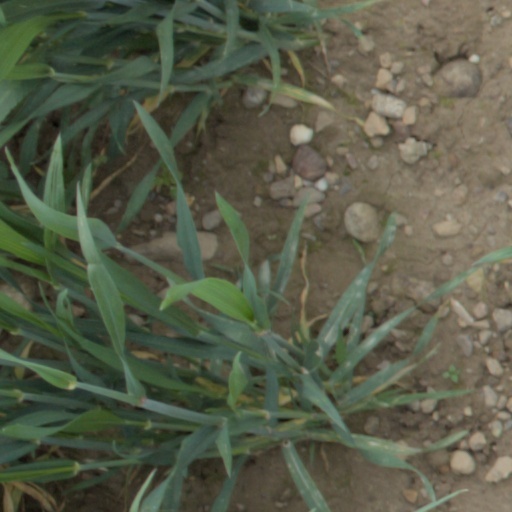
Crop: wheat